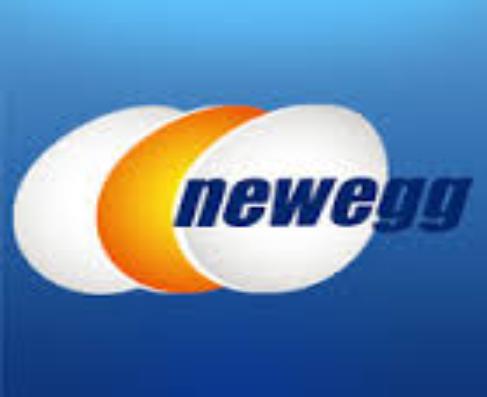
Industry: Others